Vehicle registration plates of New South Wales

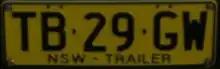
NSW trailer plate

From 1910 to 1948, trailers (and caravans) used the same registration plates and serial formats as cars. In 1948, a separate serial format was introduced for trailers consisting of two letters followed by four numbers. The first letter progressed T, R, A, B and finally C, while the numeric combinations for each series ran from 1000 to 9999; the first serial was thus TA-1000, while the last was CS-9999. Plates continued to consist of white characters on a black background, while the colour scheme for car plates changed (above).